Köttsoppa

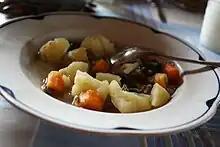
Köttsoppa as eaten in Scandinavia (Norway, Sweden, Finland, Denmark).

Köttsoppa is a clear meat and root vegetable soup eaten in Sweden and Finland. The meat, and the bones supplying the broth, is beef, frequently chuck, or sometimes pork, reindeer or moose. Vegetables commonly used include carrot, potato, celeriac, parsnip, turnip and Rutabaga. Green peas and white cabbage is also common. Leek, peppercorns and bay leaves are often added for seasoning. Meat and vegetables are cut to roughly die sized bits and boiled soft. The variety, Íslensk kjötsúpa, from Iceland, typically has lamb with potatoes, carrots and cabbage.